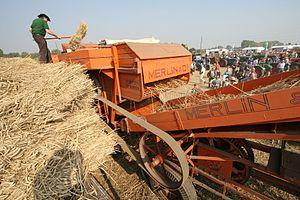
La paille est la partie de la tige de certaines graminées, dites « céréales à paille », coupée avec l'épi à la moisson.
Une batteuse est une machine agricole servant à battre les céréales pour séparer le grain de la paille et de la balle ou faluns. Ces opérations, battage, secouage, vannage, évacuation de la paille et des faluns, effectuées à l'aide de fléaux, de fourches et de cribles pendant des siècles, étaient un travail éreintant prenant un temps considérable. Dans certaines régions on utilisait indifféremment les termes batteuse, machine à battre ou vanneuse.